William Graham, 5th Earl of Menteith

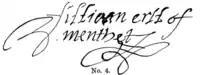
Signature of William Graham

William Graham was given the gift of his own ward and marriage in 1565, following the death of his father John Graham, 4th Earl of Menteith. This suggests that he was under the age of majority at the time of his father's death. Even though he was not yet of age, he was known and acknowledged as the Earl of Menteith despite the crown holding the earldom.